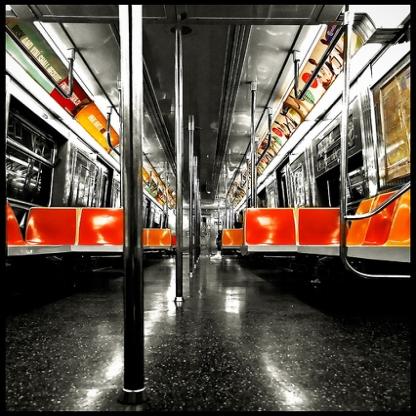
Scene: Indoor